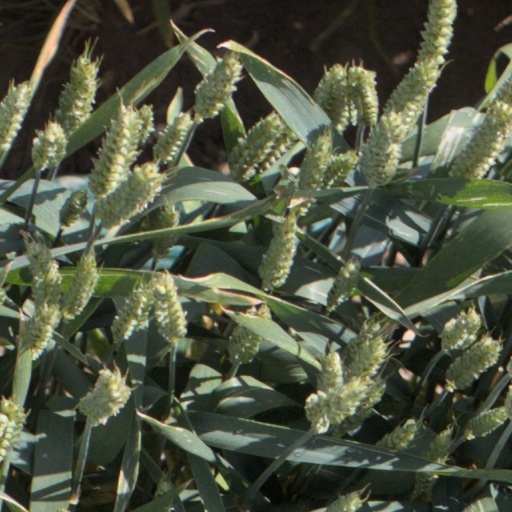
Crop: wheat